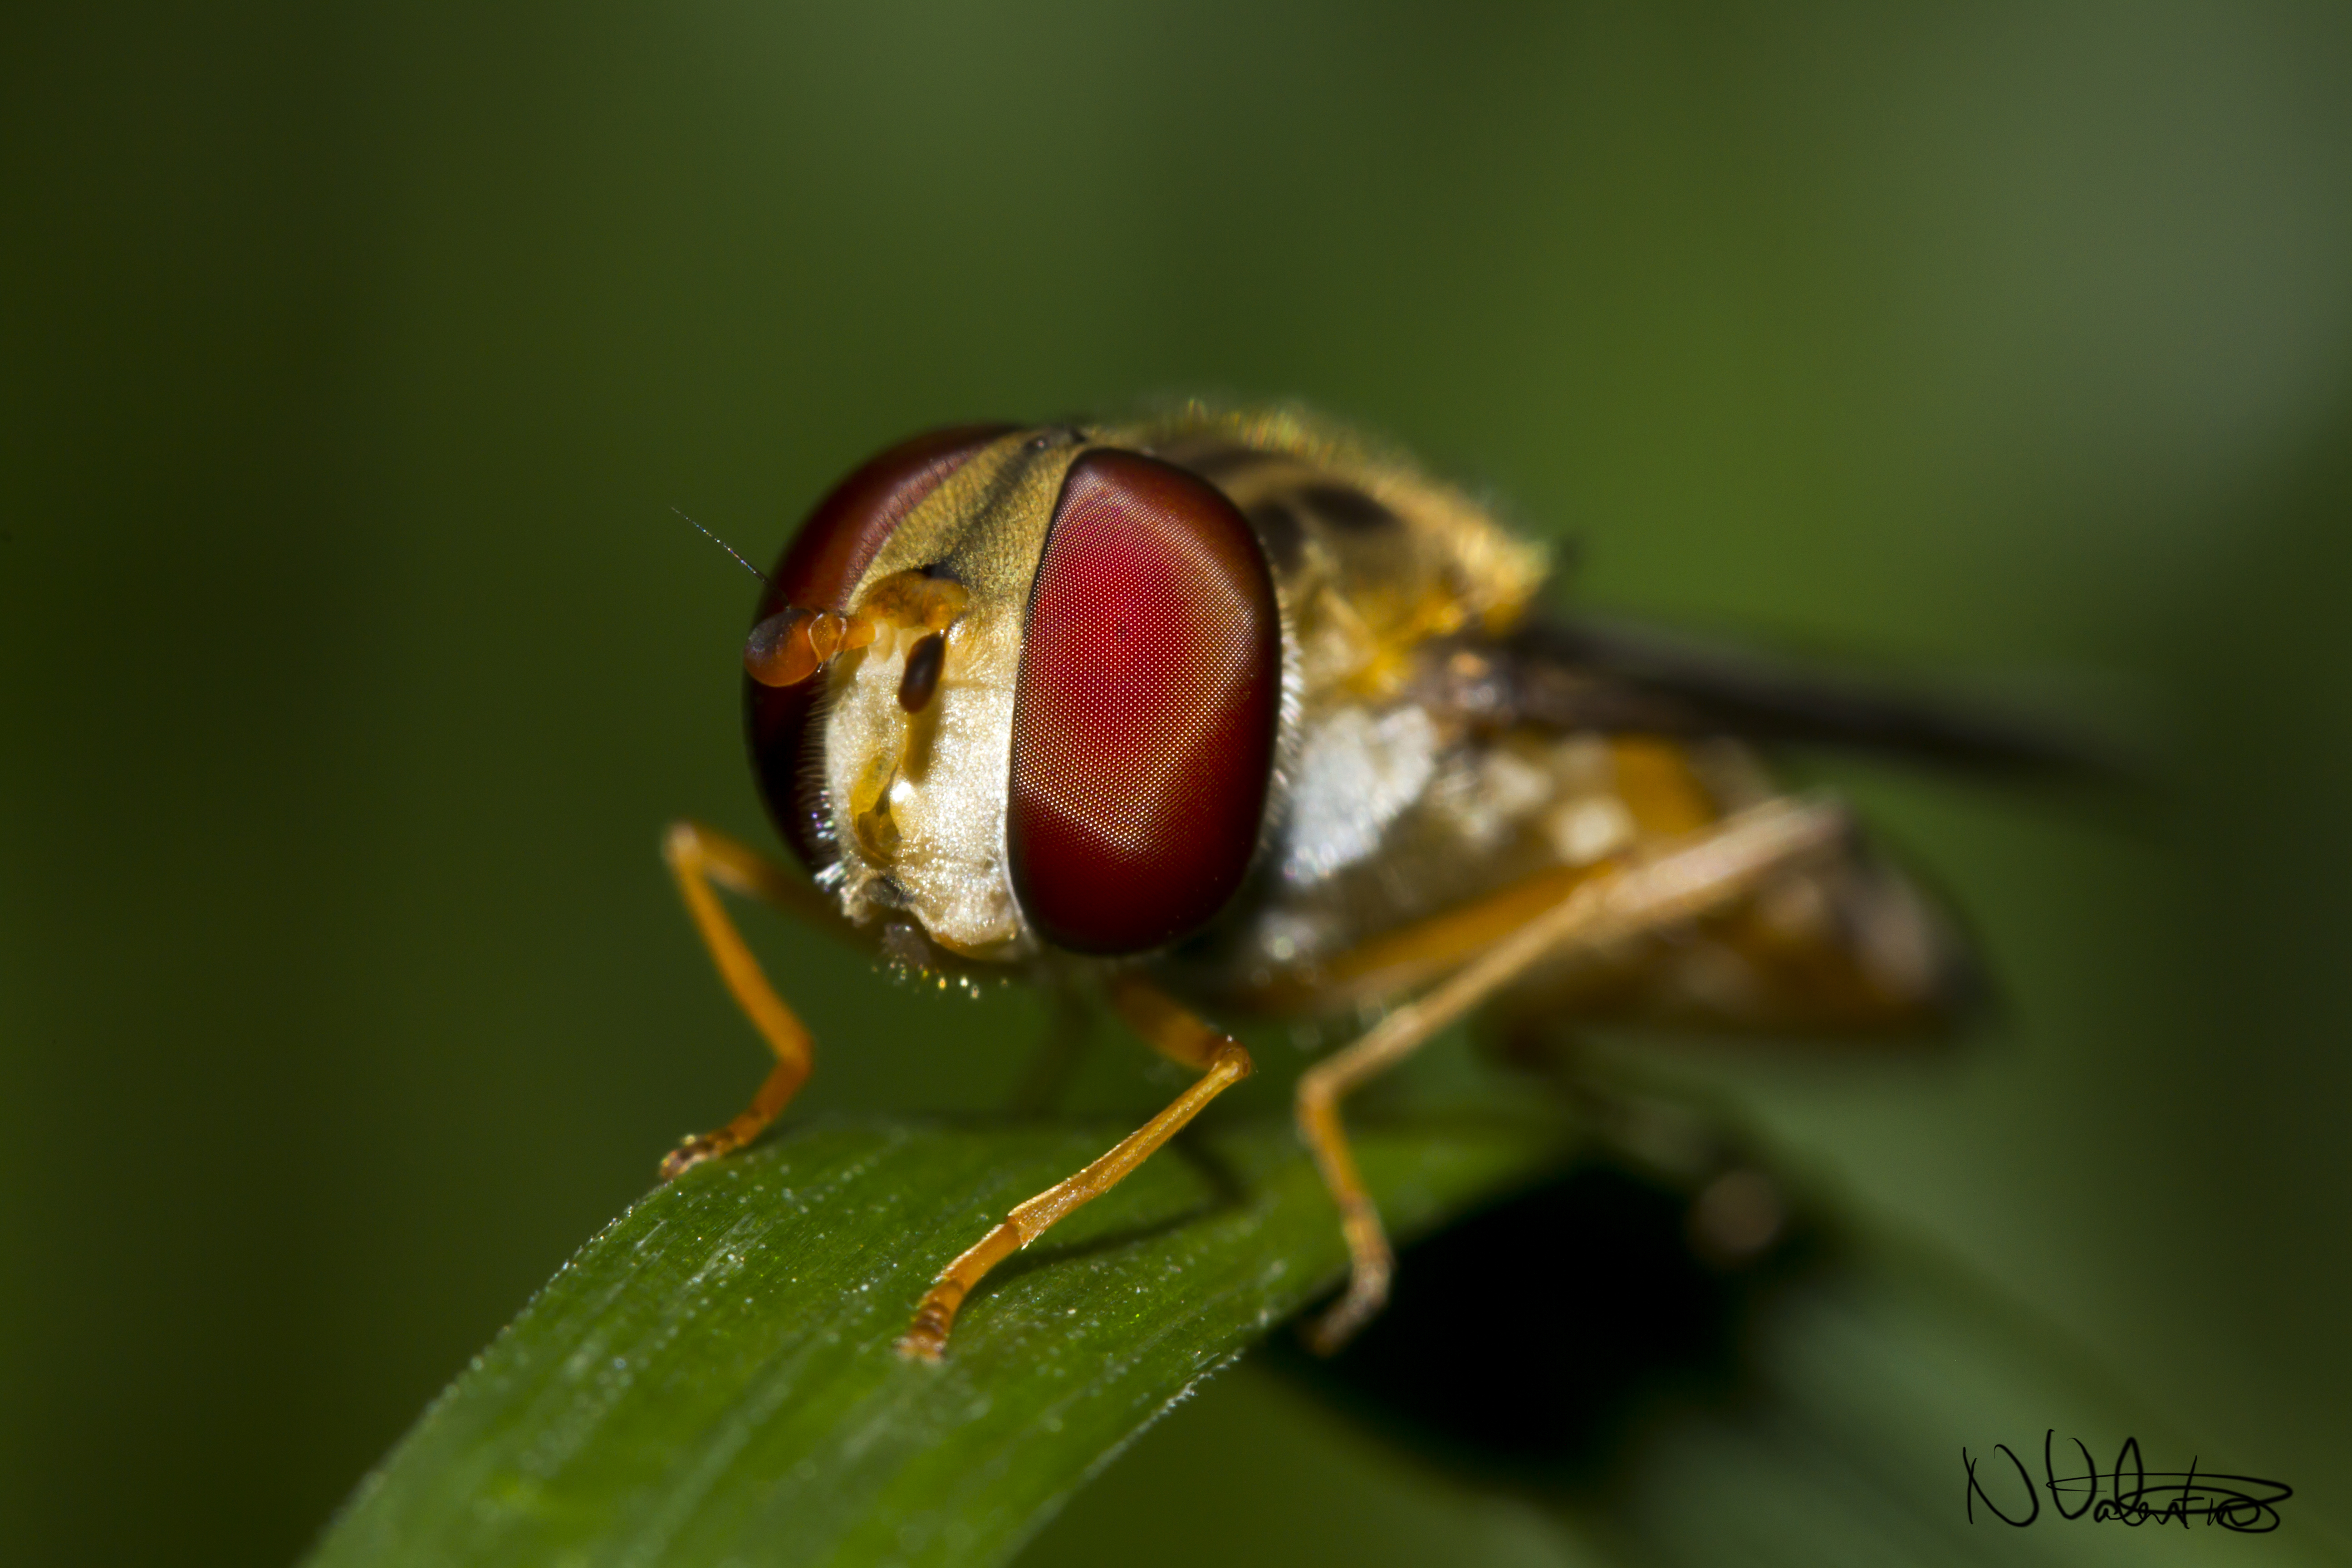
nature, photography, flower, fly, insect, macro, canon, fauna, invertebrate, close up, outdoors, uk, 7d, macrophotography, pest, nectar, heath, peterborough, extensiontubes, worldwidefauna, canon60mmmacrousm, macro photography, arthropod, nocrop, macroforbeginners, macrosgroup, macroforall, macroholics, macroaborderlessworld, leaf beetle, plant stem, membrane winged insect